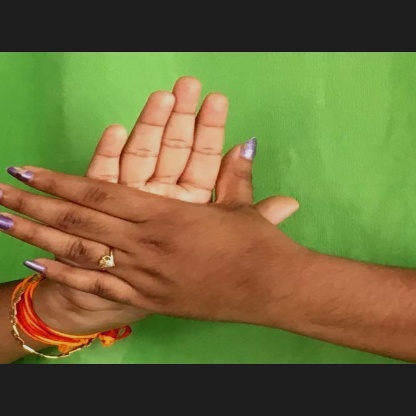
Mudra: Chakra